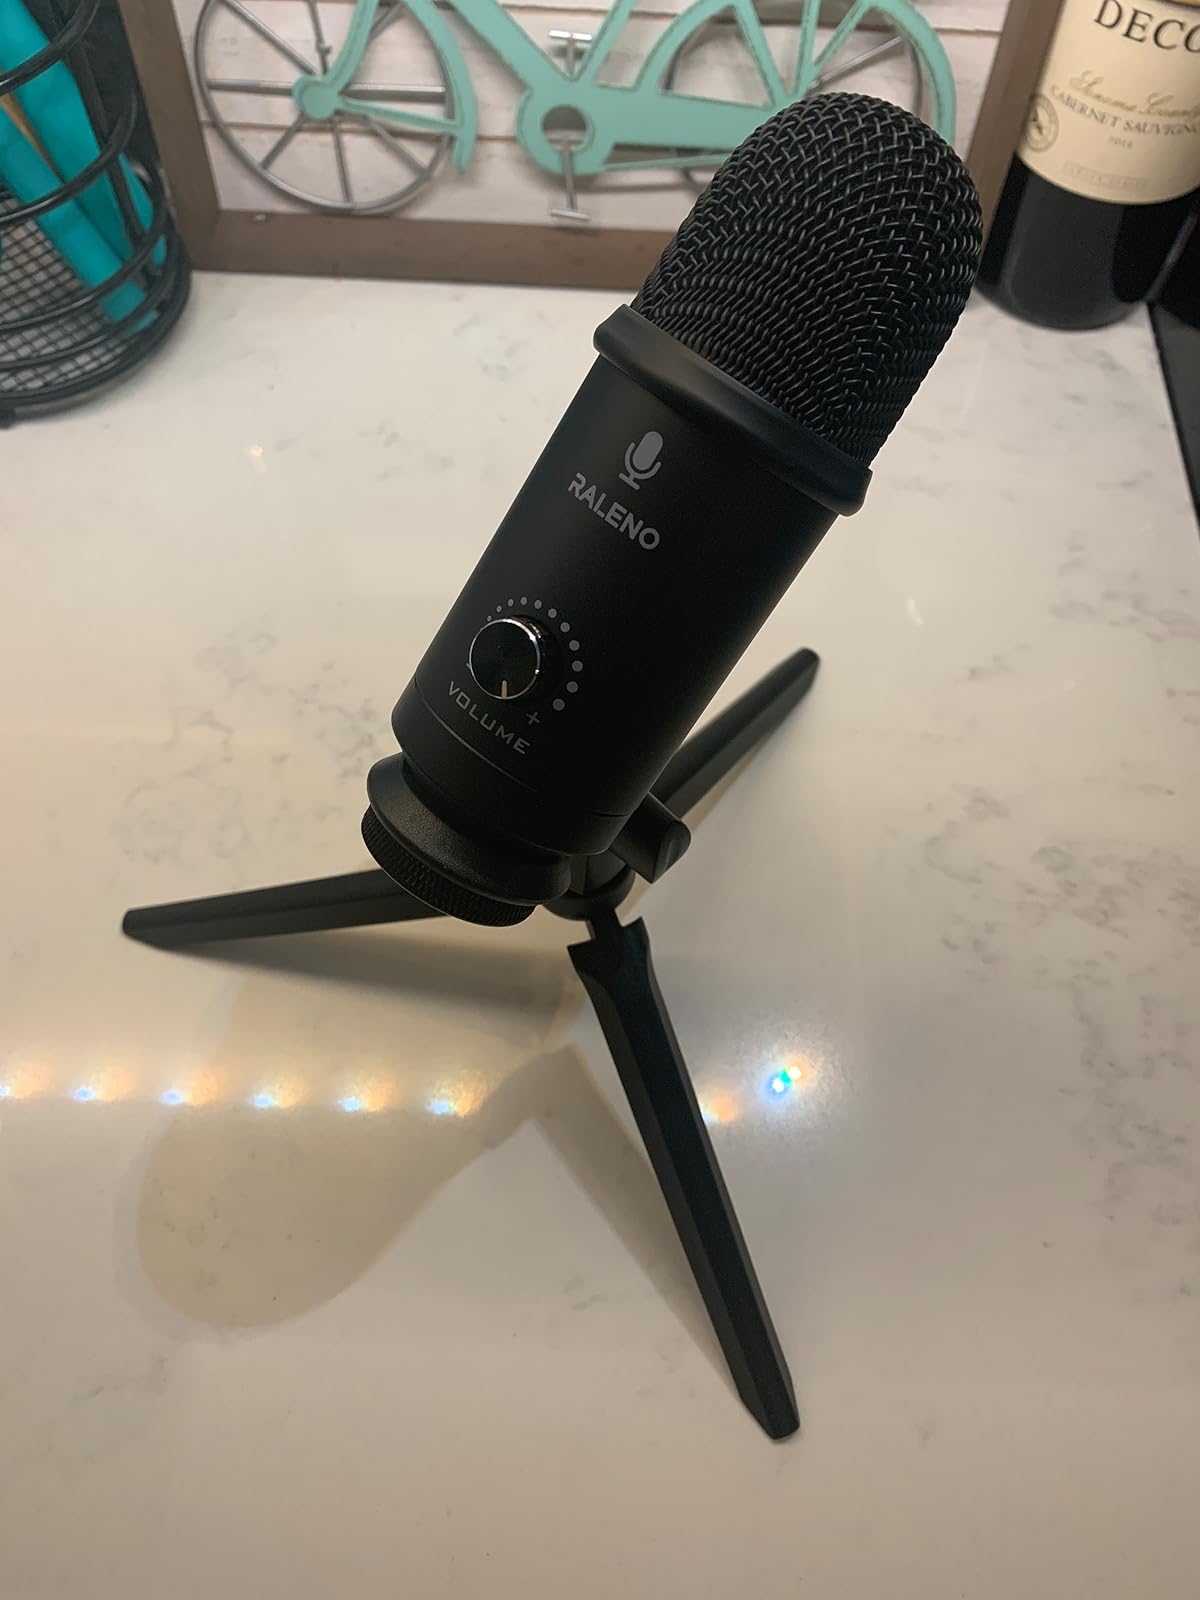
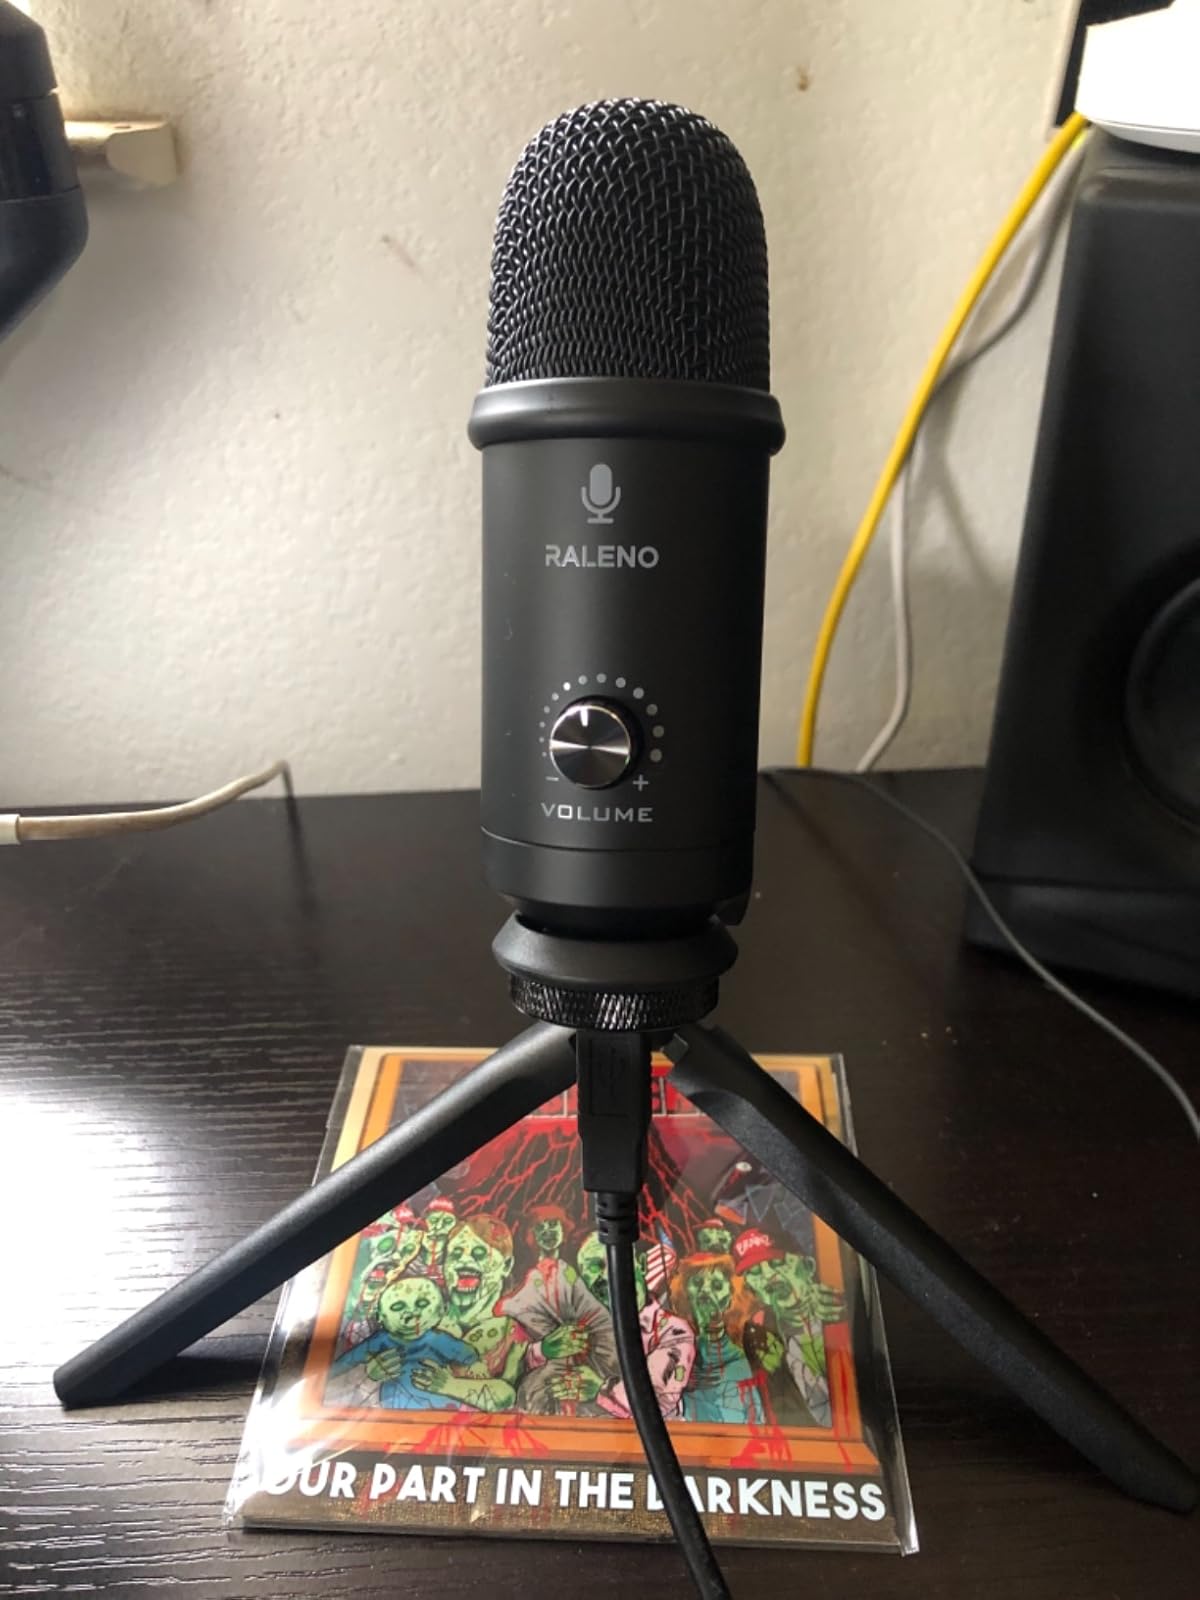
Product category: microphone
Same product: yes